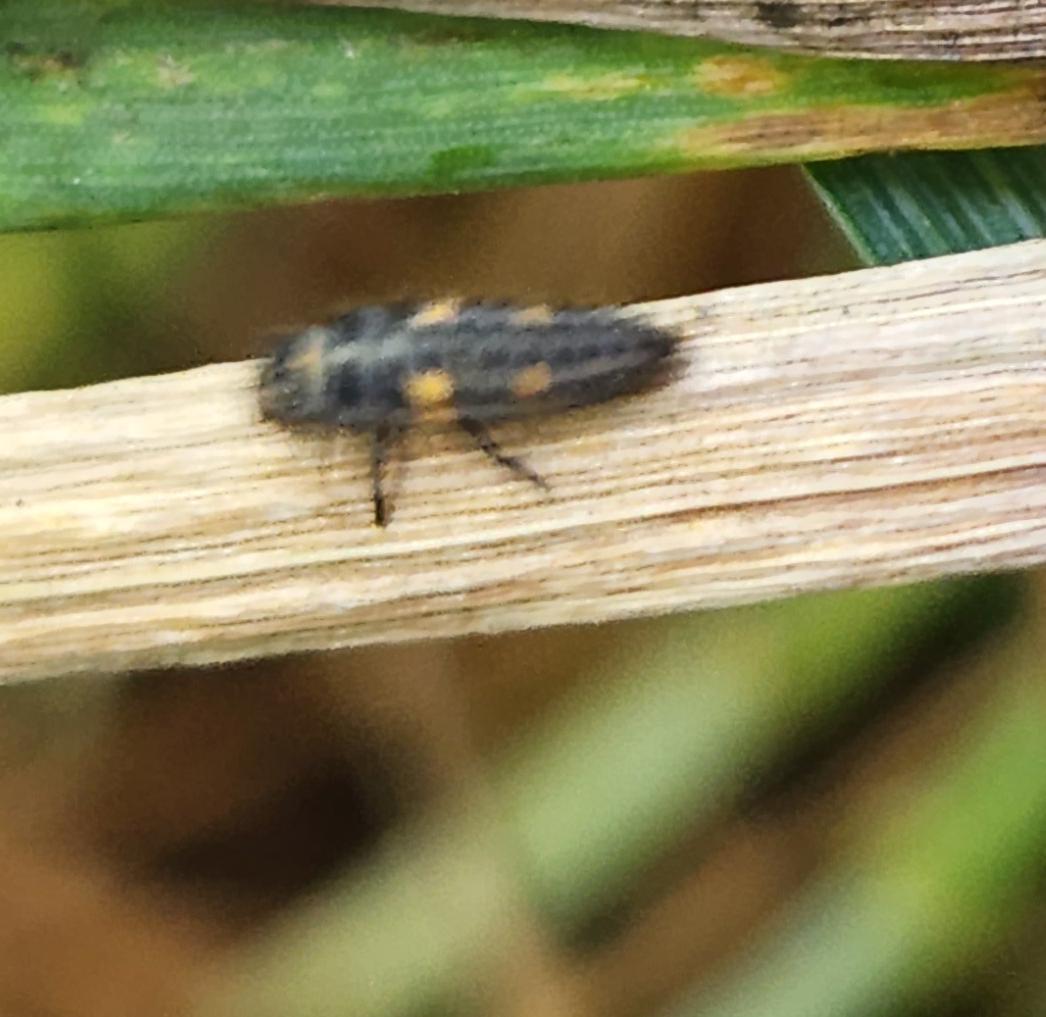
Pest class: predators